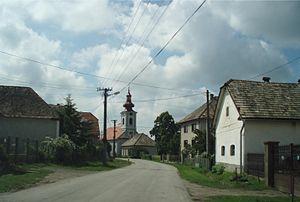
Veľká Ves est un village de Slovaquie situé dans la région de Banská Bystrica.